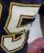
Number: 5